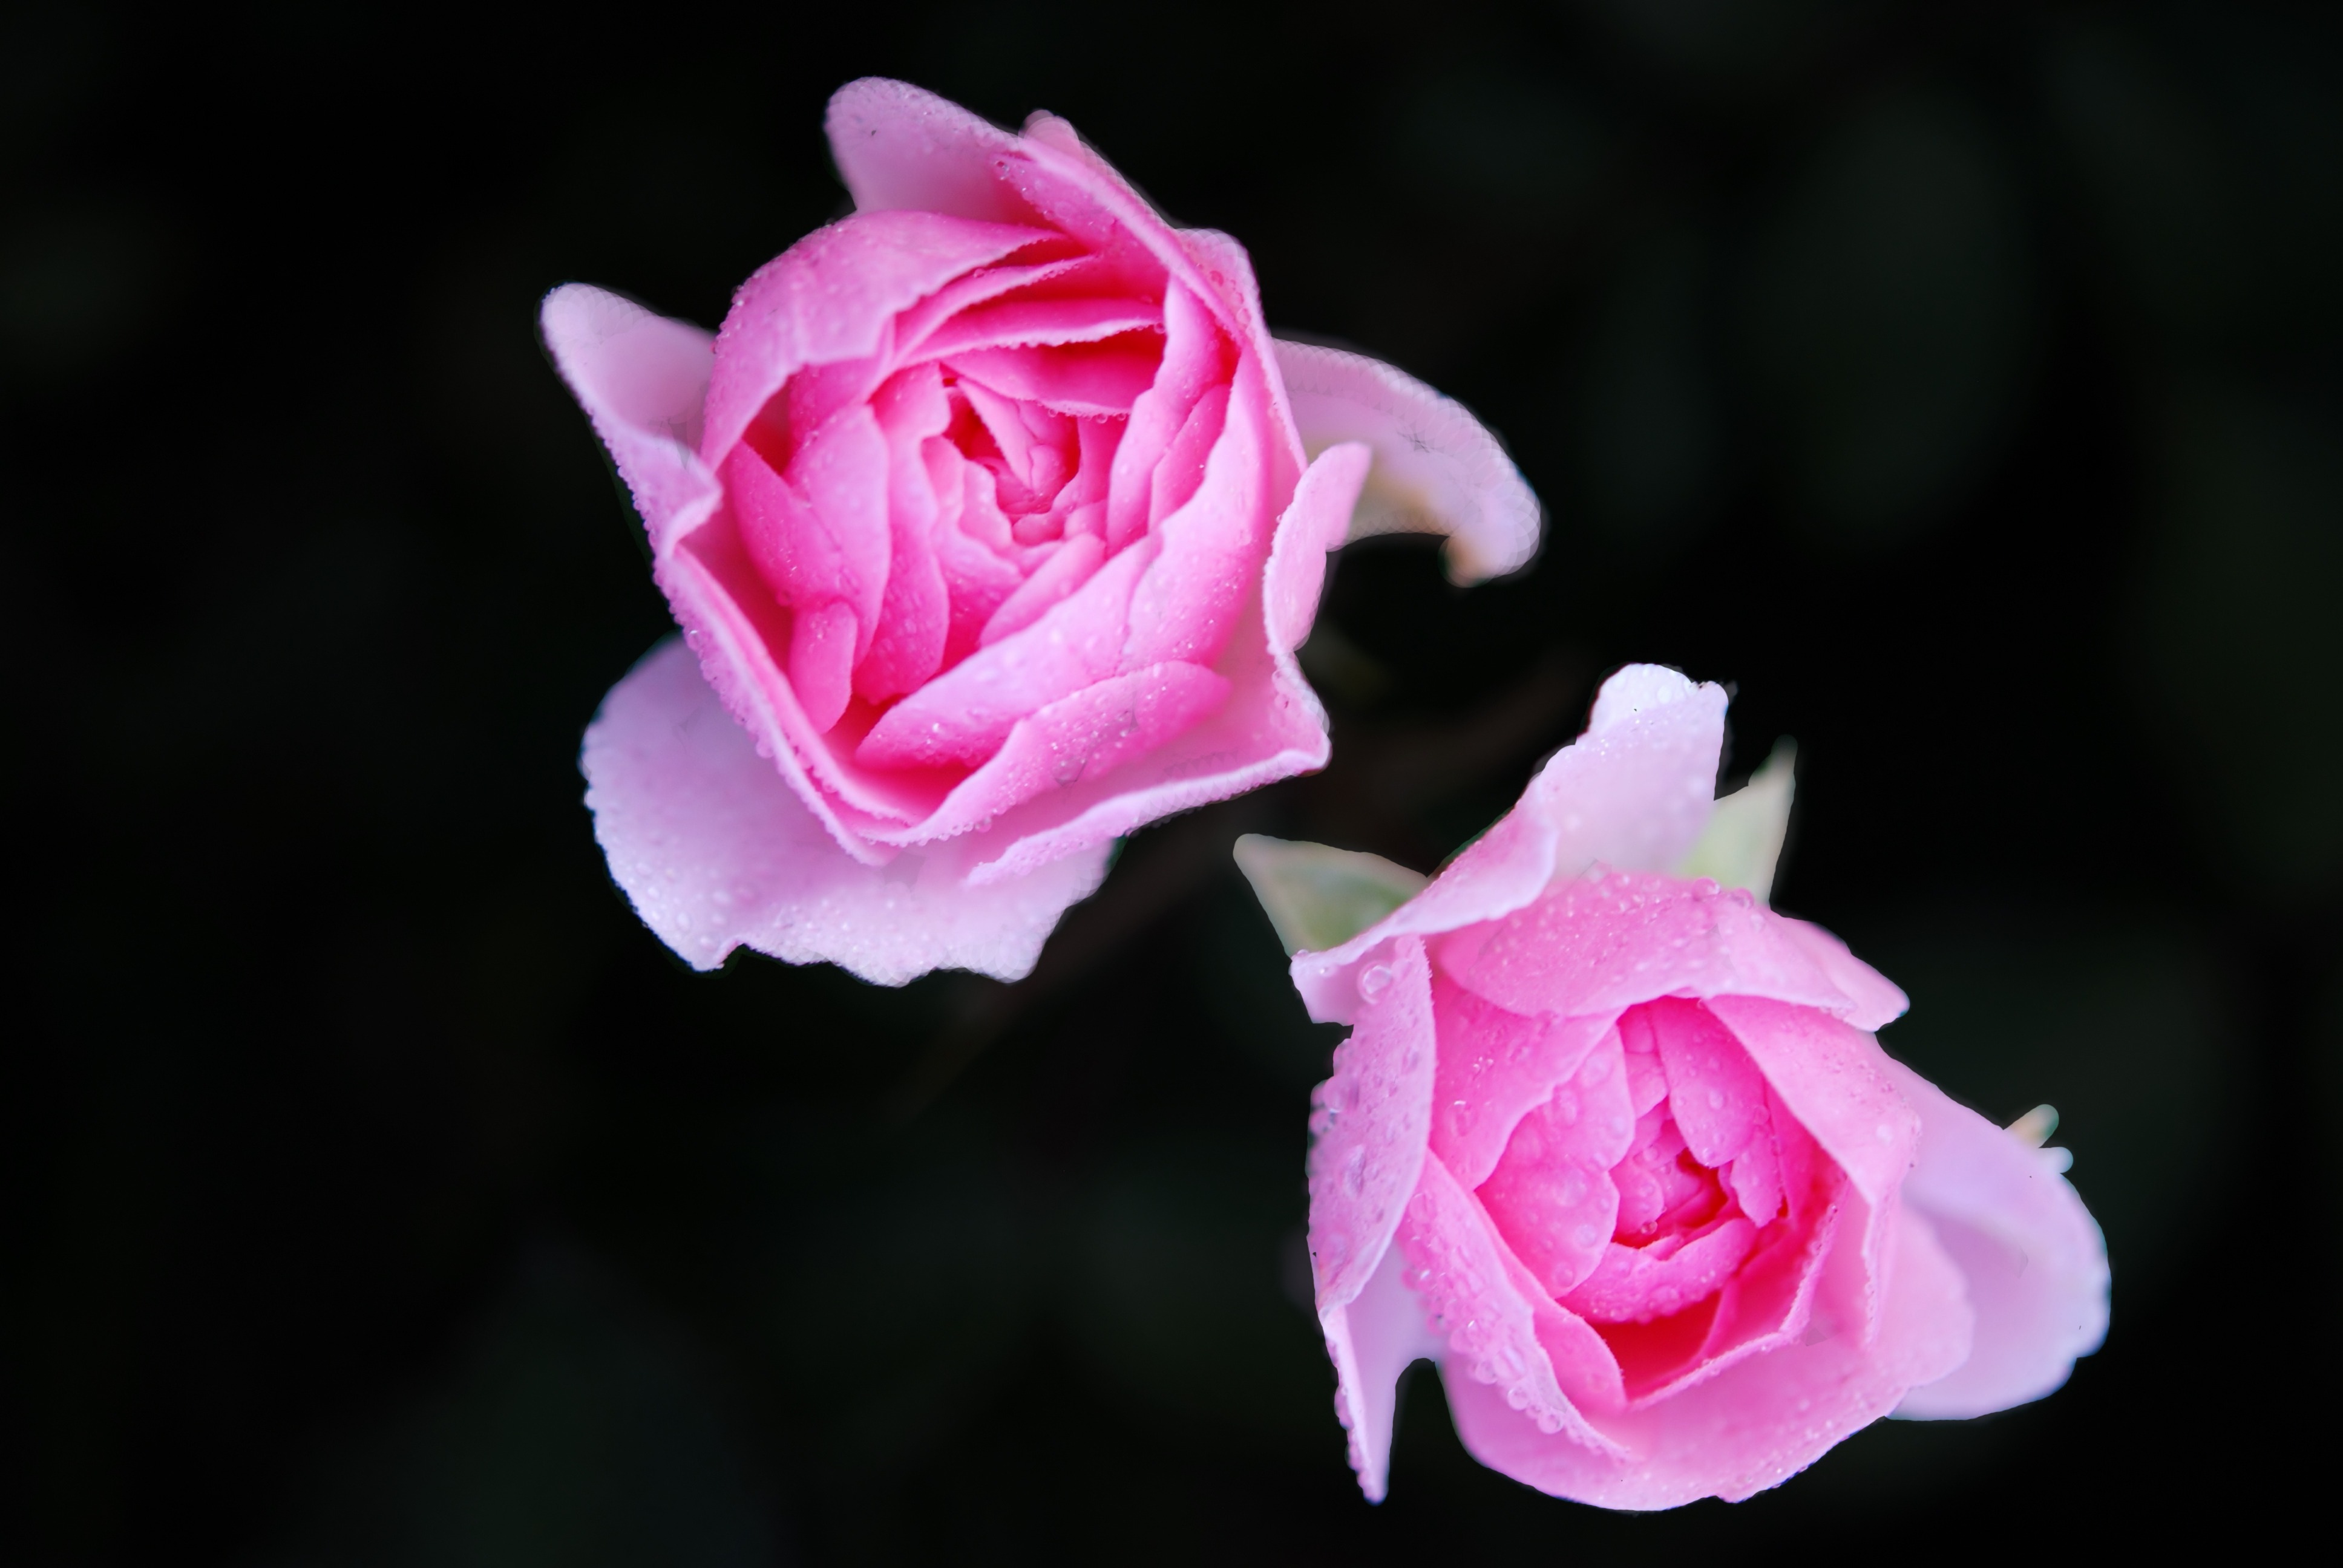
blossom, plant, photography, flower, petal, bloom, rose, red, pink, flora, flowers, roses, floribunda, macro photography, flowering plant, garden roses, rose family, plant stem, land plant, rosa centifolia, rose order